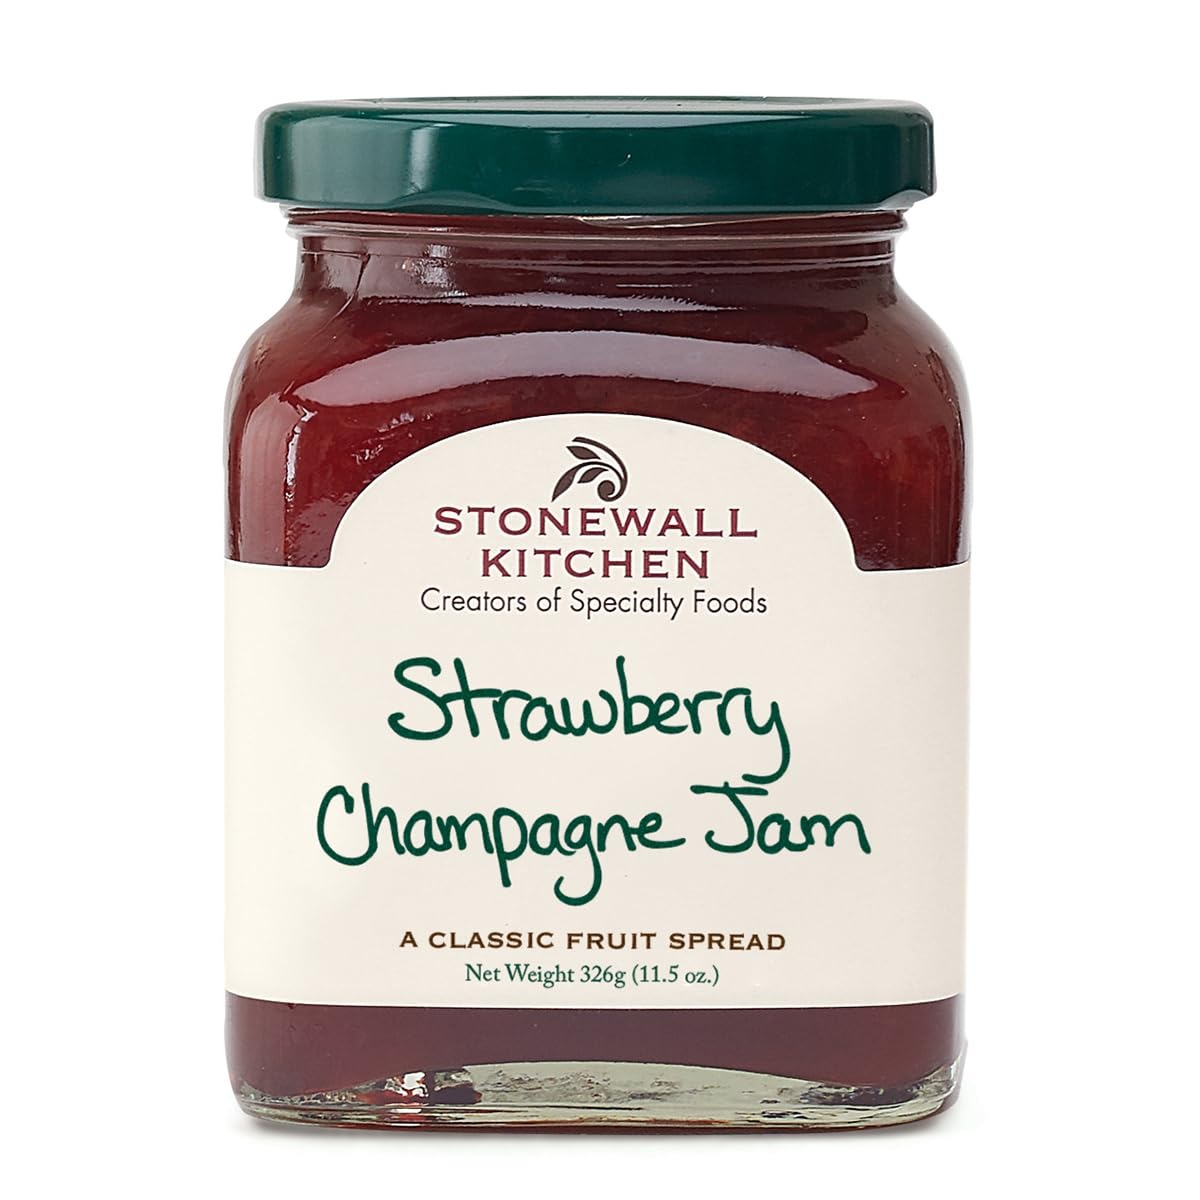
Item Name: Stonewall Kitchen Strawberry Champagne Jam, 11.5 Ounces
Bullet Point 1: Stonewall Kitchen Strawberry Champagne Jam, 11.5 Ounces
Bullet Point 2: A great spread for breakfast breads and pastries
Bullet Point 3: A perfect choice for a sophisticated breakfast topping on scones
Bullet Point 4: So good you could eat it right out of the jar by the spoonful
Bullet Point 5: Stonewall Kitchen Family of Brands: Our award winning line of gourmet food, home goods, and gifts are loved around the world. Featuring brands such as Legal Sea Foods, Michel Design Works, Montebello, Napa Valley Naturals, Stonewall Home, Stonewall Kitchen, Urban Accents, Vermont Coffee Company, Vermont Village, and Village Candle
Bullet Point 6: About Us: It all started in 1991 at a local farmers' market with a few dozen items that we'd finished hand-labeling only hours before. Fast-forward to today and Stonewall Kitchen is now home to an ever-growing family of like-minded lifestyle brands! Expertly made with premium ingredients, our products are the result of decades spent dreaming up, testing and producing only the very best in specialty foods and fine home living.
Value: 11.5
Unit: Ounce

Price: 10.29